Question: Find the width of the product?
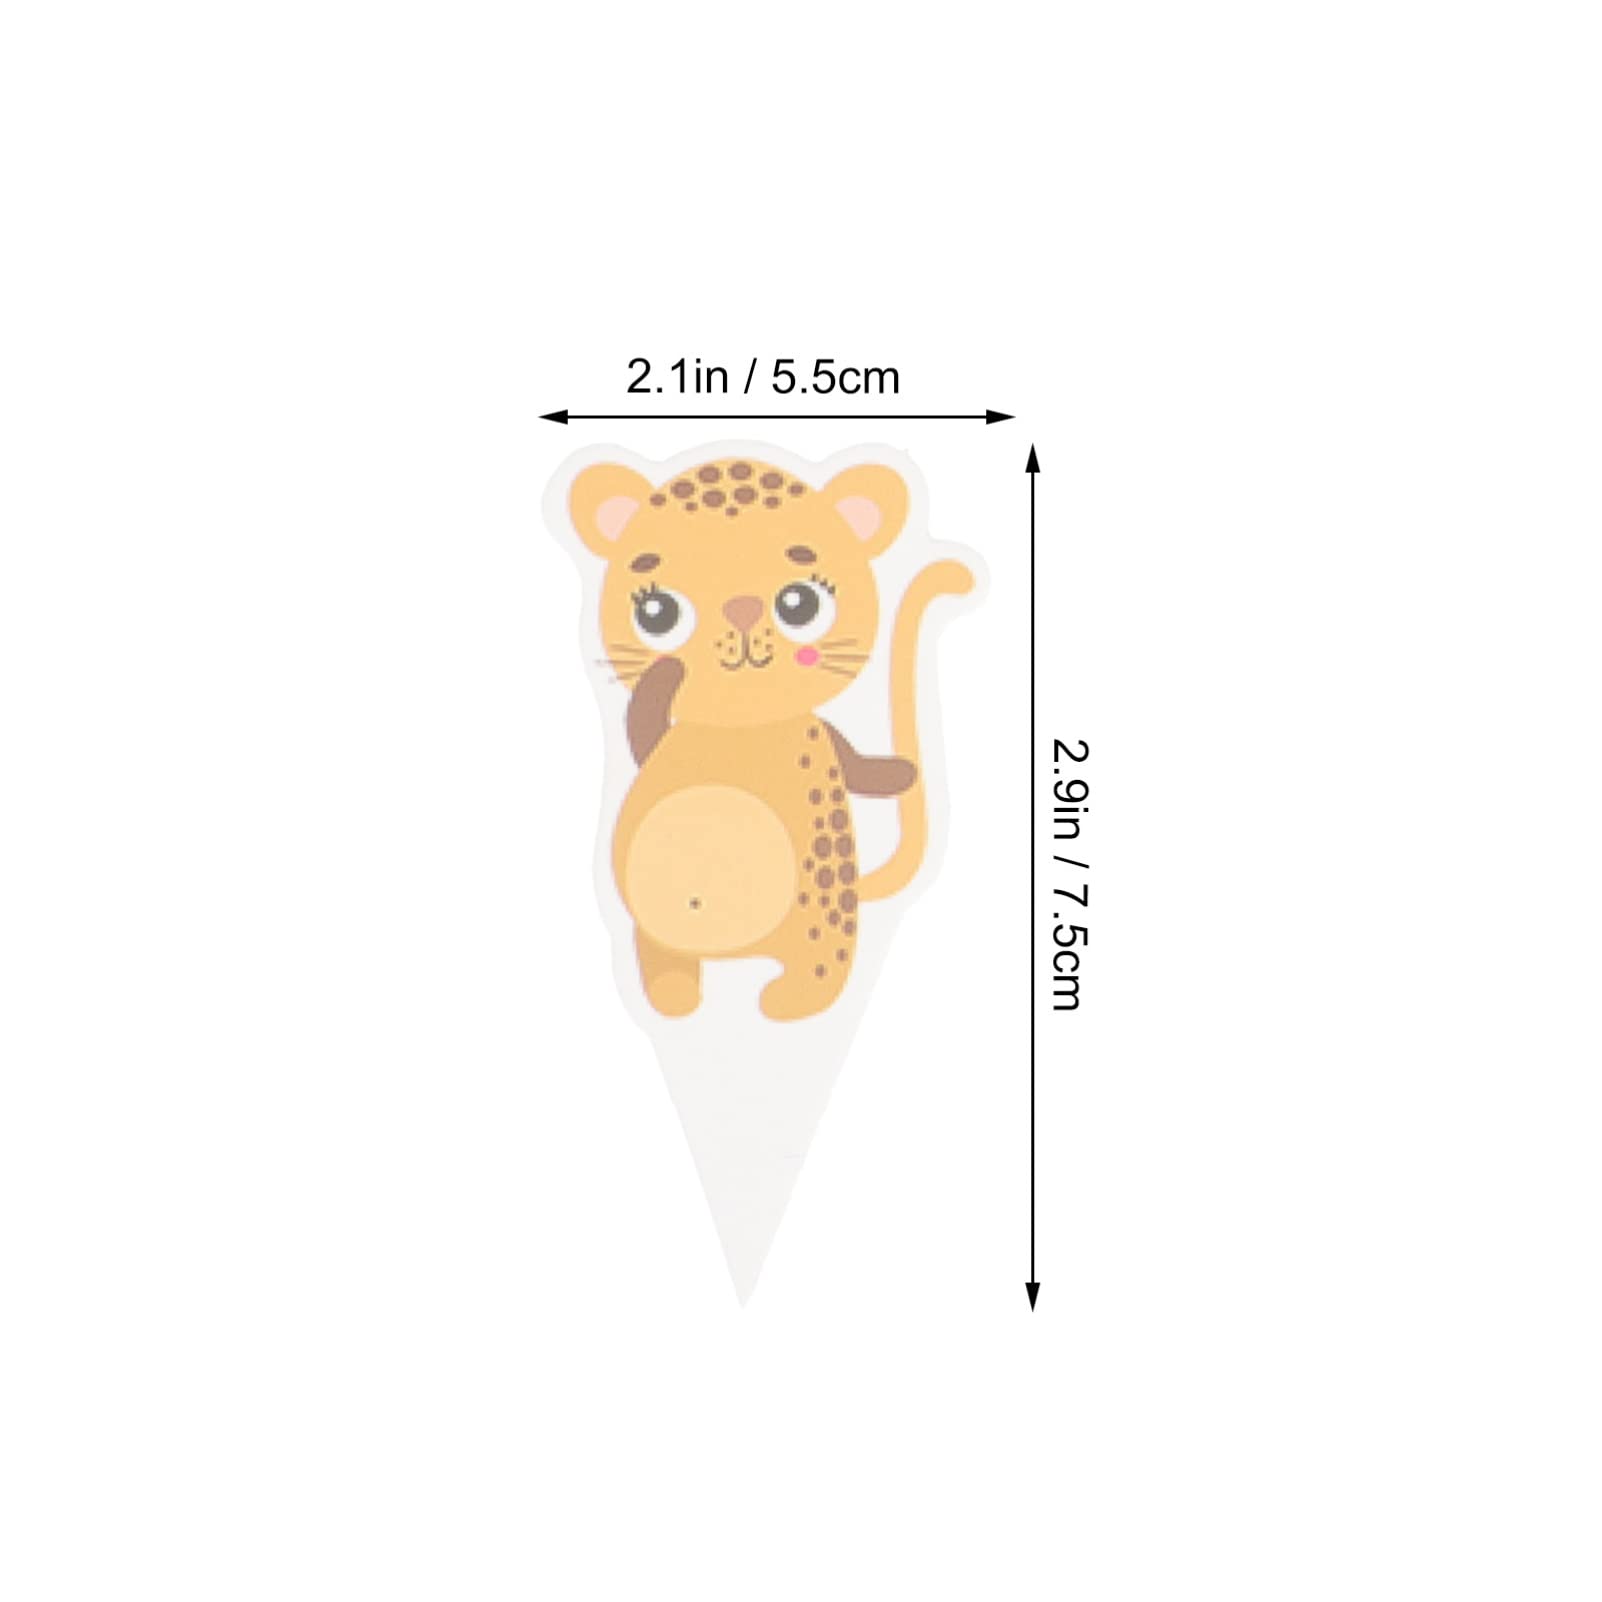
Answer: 5.5 centimetre